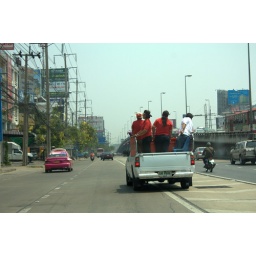
Red shirt protestors demonstrating from the back up a pick up truck in Nonthaburi